If Footmen Tire You, What Will Horses Do?

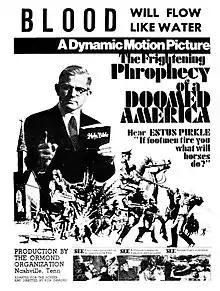
Theatrical poster

If Footmen Tire You, What Will Horses Do? is a 1971 American Christian exploitation horror film directed by Ron Ormond, featuring Southern Baptist minister Estus Pirkle.